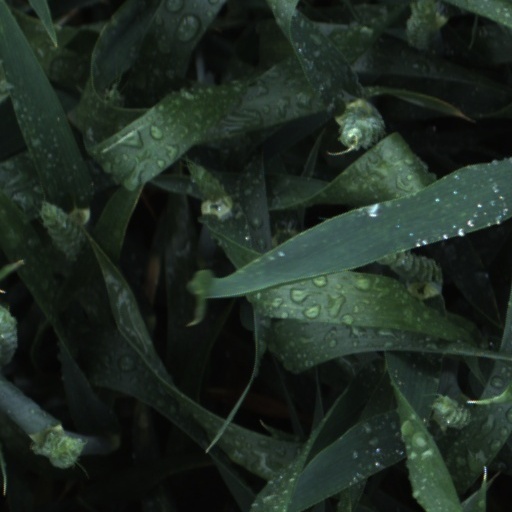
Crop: wheat